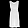
Label: Dress